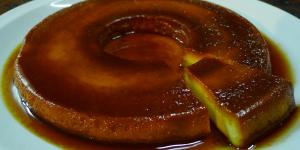
flan de queso a la naranja